Jasper

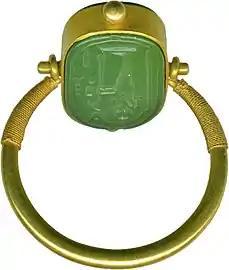
Movable Egyptian ring in green jasper and gold, from 664 to 322 BC or later (Late Period), the Walters Art Museum

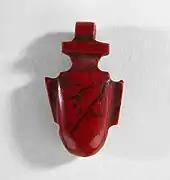
Amulet of scarlet jasper, provenance unknown, Royal Pump Room, Harrogate

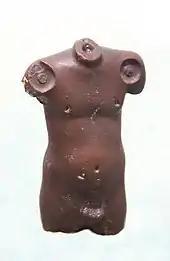
Male torso carved from red jasper, Bronze Age, Harappa, Indus Valley civilisation, Pakistan

The name means "spotted or speckled stone," and is derived via Old French (variant of Anglo-Norman "jaspe") and Latin (nom. ) from Greek "iaspis" (feminine noun), from an Afroasiatic language (cf. Hebrew "" , Akkadian "yashupu"). This Semitic etymology is believed to be unrelated to that of the English given name Jasper, which is of Persian origin, though the Persian word for the mineral jasper is also "yashum".